List of Dutch inventions and innovations

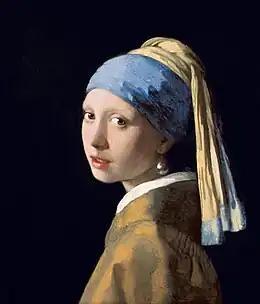
"Girl with a Pearl Earring" (1665), Vermeer's masterpiece is often considered as a "tronie".

Marine painting began in keeping with medieval Christian art tradition. Such works portrayed the sea only from a bird's eye view, and everything, even the waves, was organized and symmetrical. The viewpoint, symmetry and overall order of these early paintings underlined the organization of the heavenly cosmos from which the earth was viewed. Later Dutch artists such as Hendrick Cornelisz Vroom, Cornelius Claesz, Abraham Storck, Jan Porcellis, Simon de Vlieger, Willem van de Velde the Elder, Willem van de Velde the Younger and Ludolf Bakhuizen developed new methods for painting, often from a horizontal point of view, with a lower horizon and more focus on realism than symmetry.